Pieter Claeissens the Younger

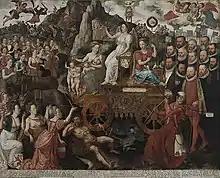
"Allegory of the 1577 Peace in the Low Countries"

He painted history paintings, allegories and portraits which continued the Bruges style into the second half of the 16th century. He is known to have collaborated with his father in painting the monumental "Resurrection" in the cathedral in Bruges, completed in 1585.